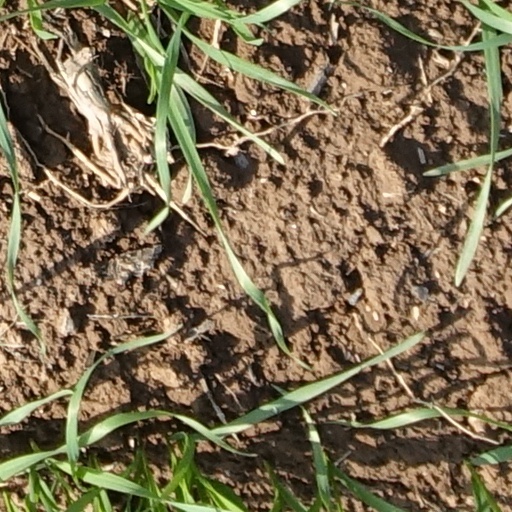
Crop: wheat